Fort Blockhouse

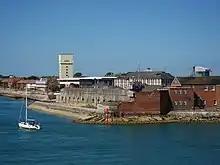
Modern buildings can be seen within and beyond the Fort, including the prominent Submarine Escape Training Tower (centre left), the Vulcan Block (centre right) and the top of the "Upholder"-class facility (far right).

By 1805 Fort Blockhouse was armed with fifteen 36-pounder and fifteen 18-pounder guns. In 1813, as noted on a preserved datestone, the fort began to be remodelled: the west demi-bastion was extended to the north in 1817-20 and not long afterwards the sea battery was rebuilt with thirteen covered casemates housing 32-pounder guns. The upper part of the battery was strengthened and widened in 1845-48, providing space on the terreplein for a further thirteen guns to be mounted "en barbette". This work was part of a substantial rebuilding, which saw the creation of the north bastion: a rounded structure with casemates, built of red brick and fronted in limestone, with upper and lower batteries which provided a field of fire over the harbour. It was linked, to the west bastion on the one hand and to the sea battery on the other, by a pair of long brick-built casemated buildings: the former providing accommodation for officers, the latter for other ranks.